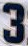
Number: 3